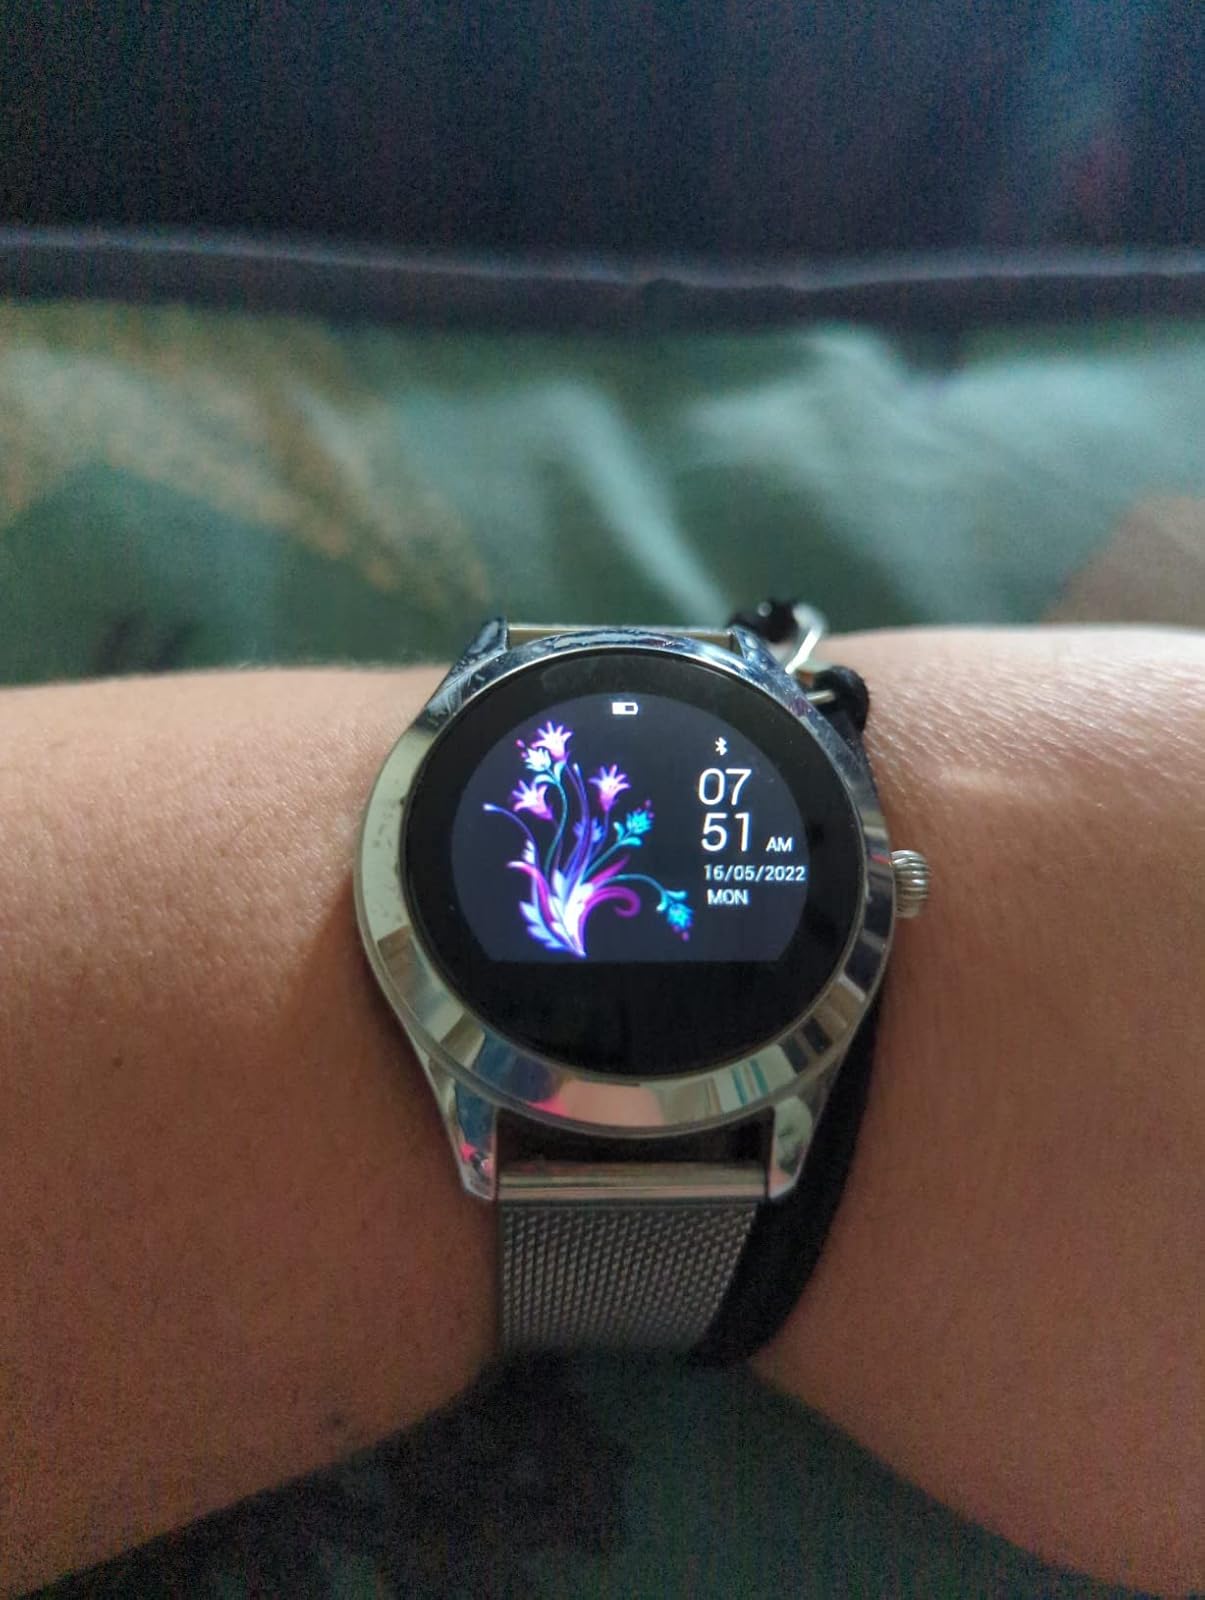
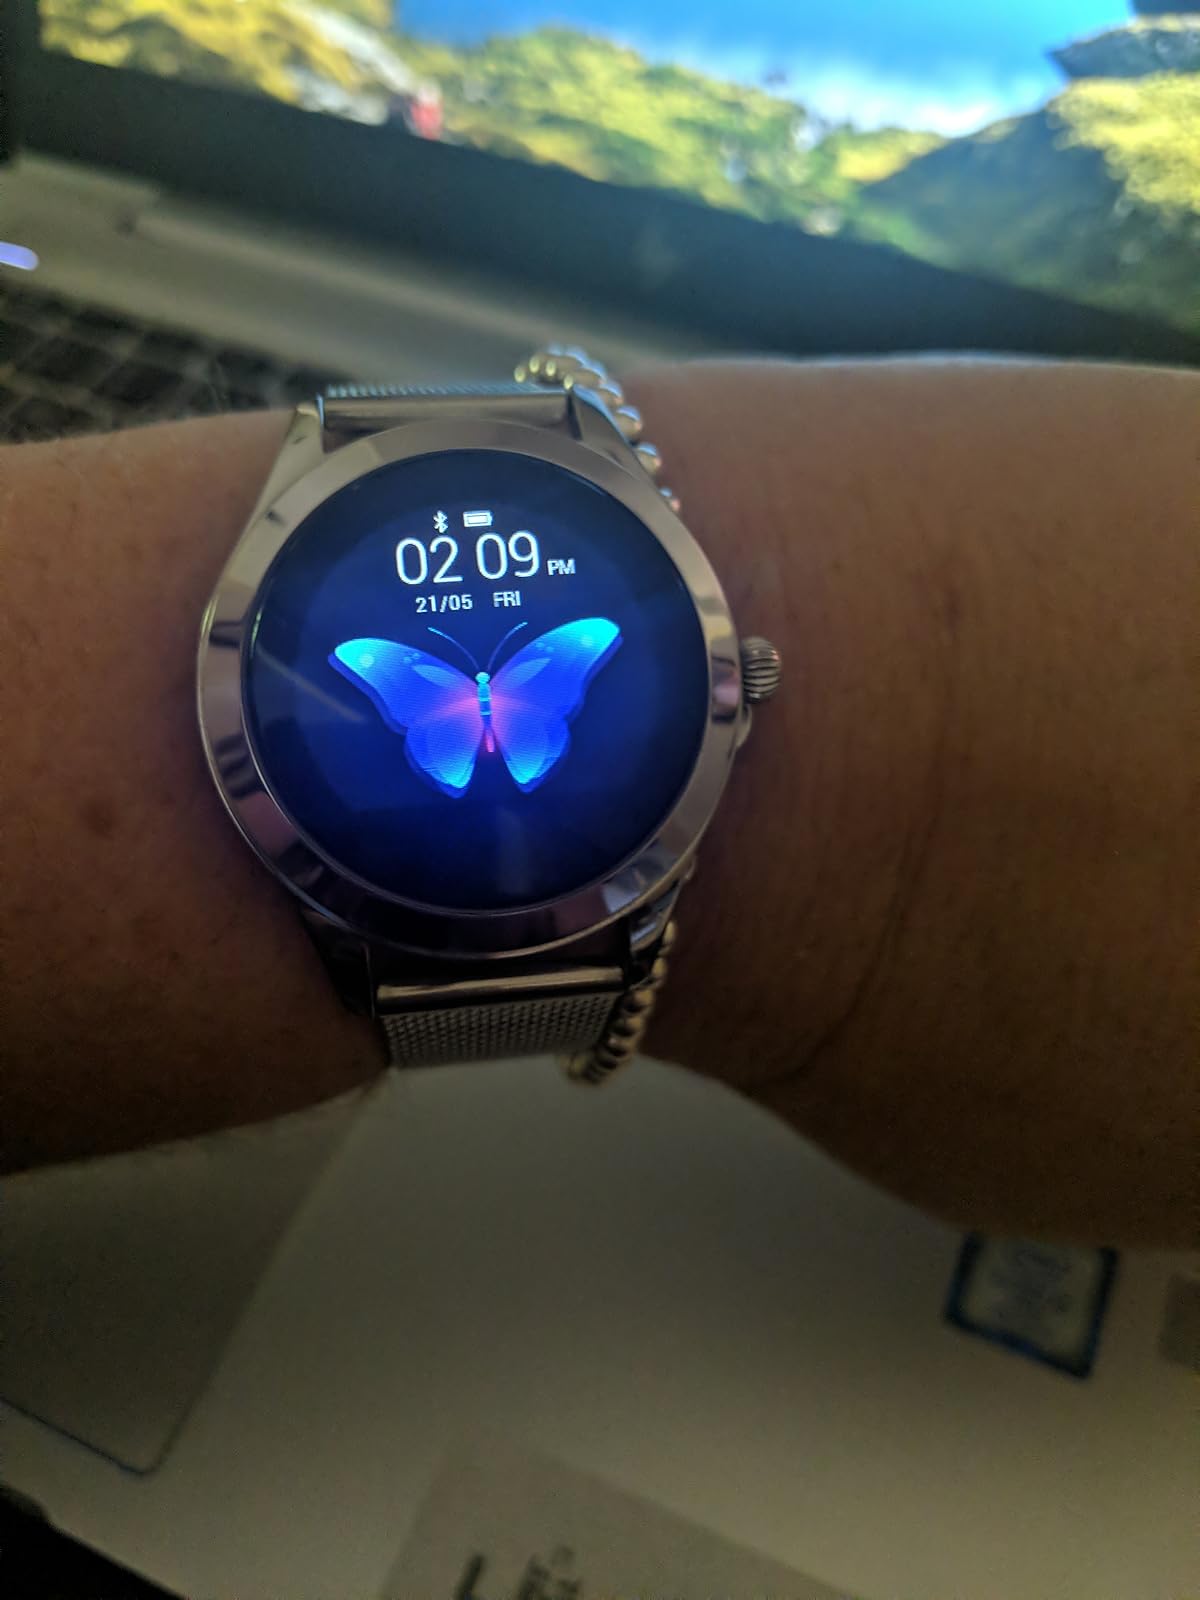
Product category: smartwatch
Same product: yes